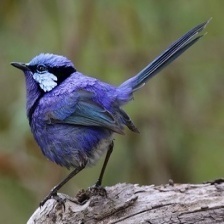
Species: SPLENDID WREN
Scientific name: MALURUS SPLENDENS